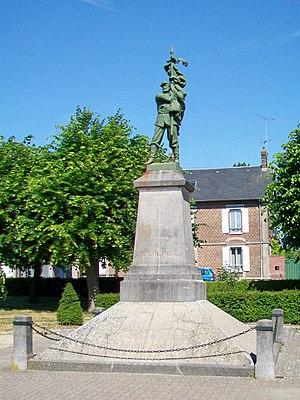
Le monument aux morts ou monument des Vétérans, place du maréchal de Lattre de Tassigny, jardin public sur la rive droite de l'Oise. Le monument a été inauguré le 5 mai 1907 à la gloire des soldats morts pour la patrie.
La liste des mémoriaux et cimetières militaires du département de l’Oise répertorie les cimetières militaires, les mémoriaux ainsi que les stèles, plaques commémoratives et autres monuments qui honorent la mémoire des morts aux combats, des victimes de bombardements ou d’exactions de l'ennemi ainsi que celle de personnels de santé, de chefs militaires ou politiques pendant :
Pont-Sainte-Maxence est une commune française située dans le département de l'Oise, en région Hauts-de-France.
Les monuments aux morts de la guerre de 1870 constituent les premiers exemples français de monuments rendant hommage aux Morts pour la Patrie citant à égalité les hommes de troupe et les officiers. Les premiers furent élevés dès les années 1870.